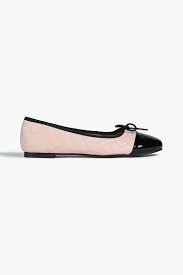
Label: Ballet Flat